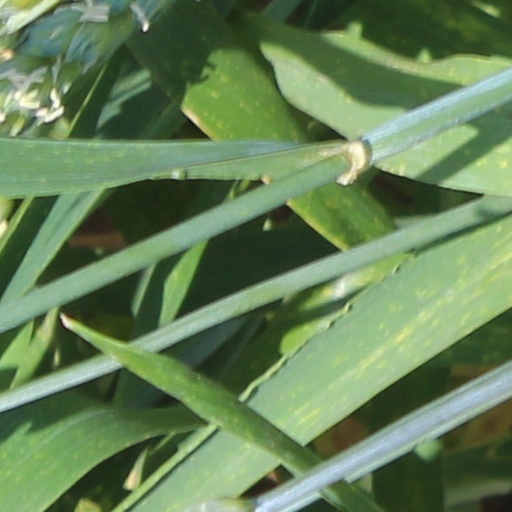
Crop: wheat